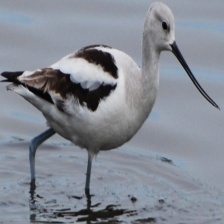
Species: AMERICAN AVOCET
Scientific name: PSITTACULA EUPATRIA